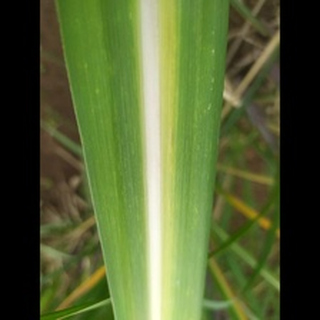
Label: sugarcane_yellow_leaf_disease